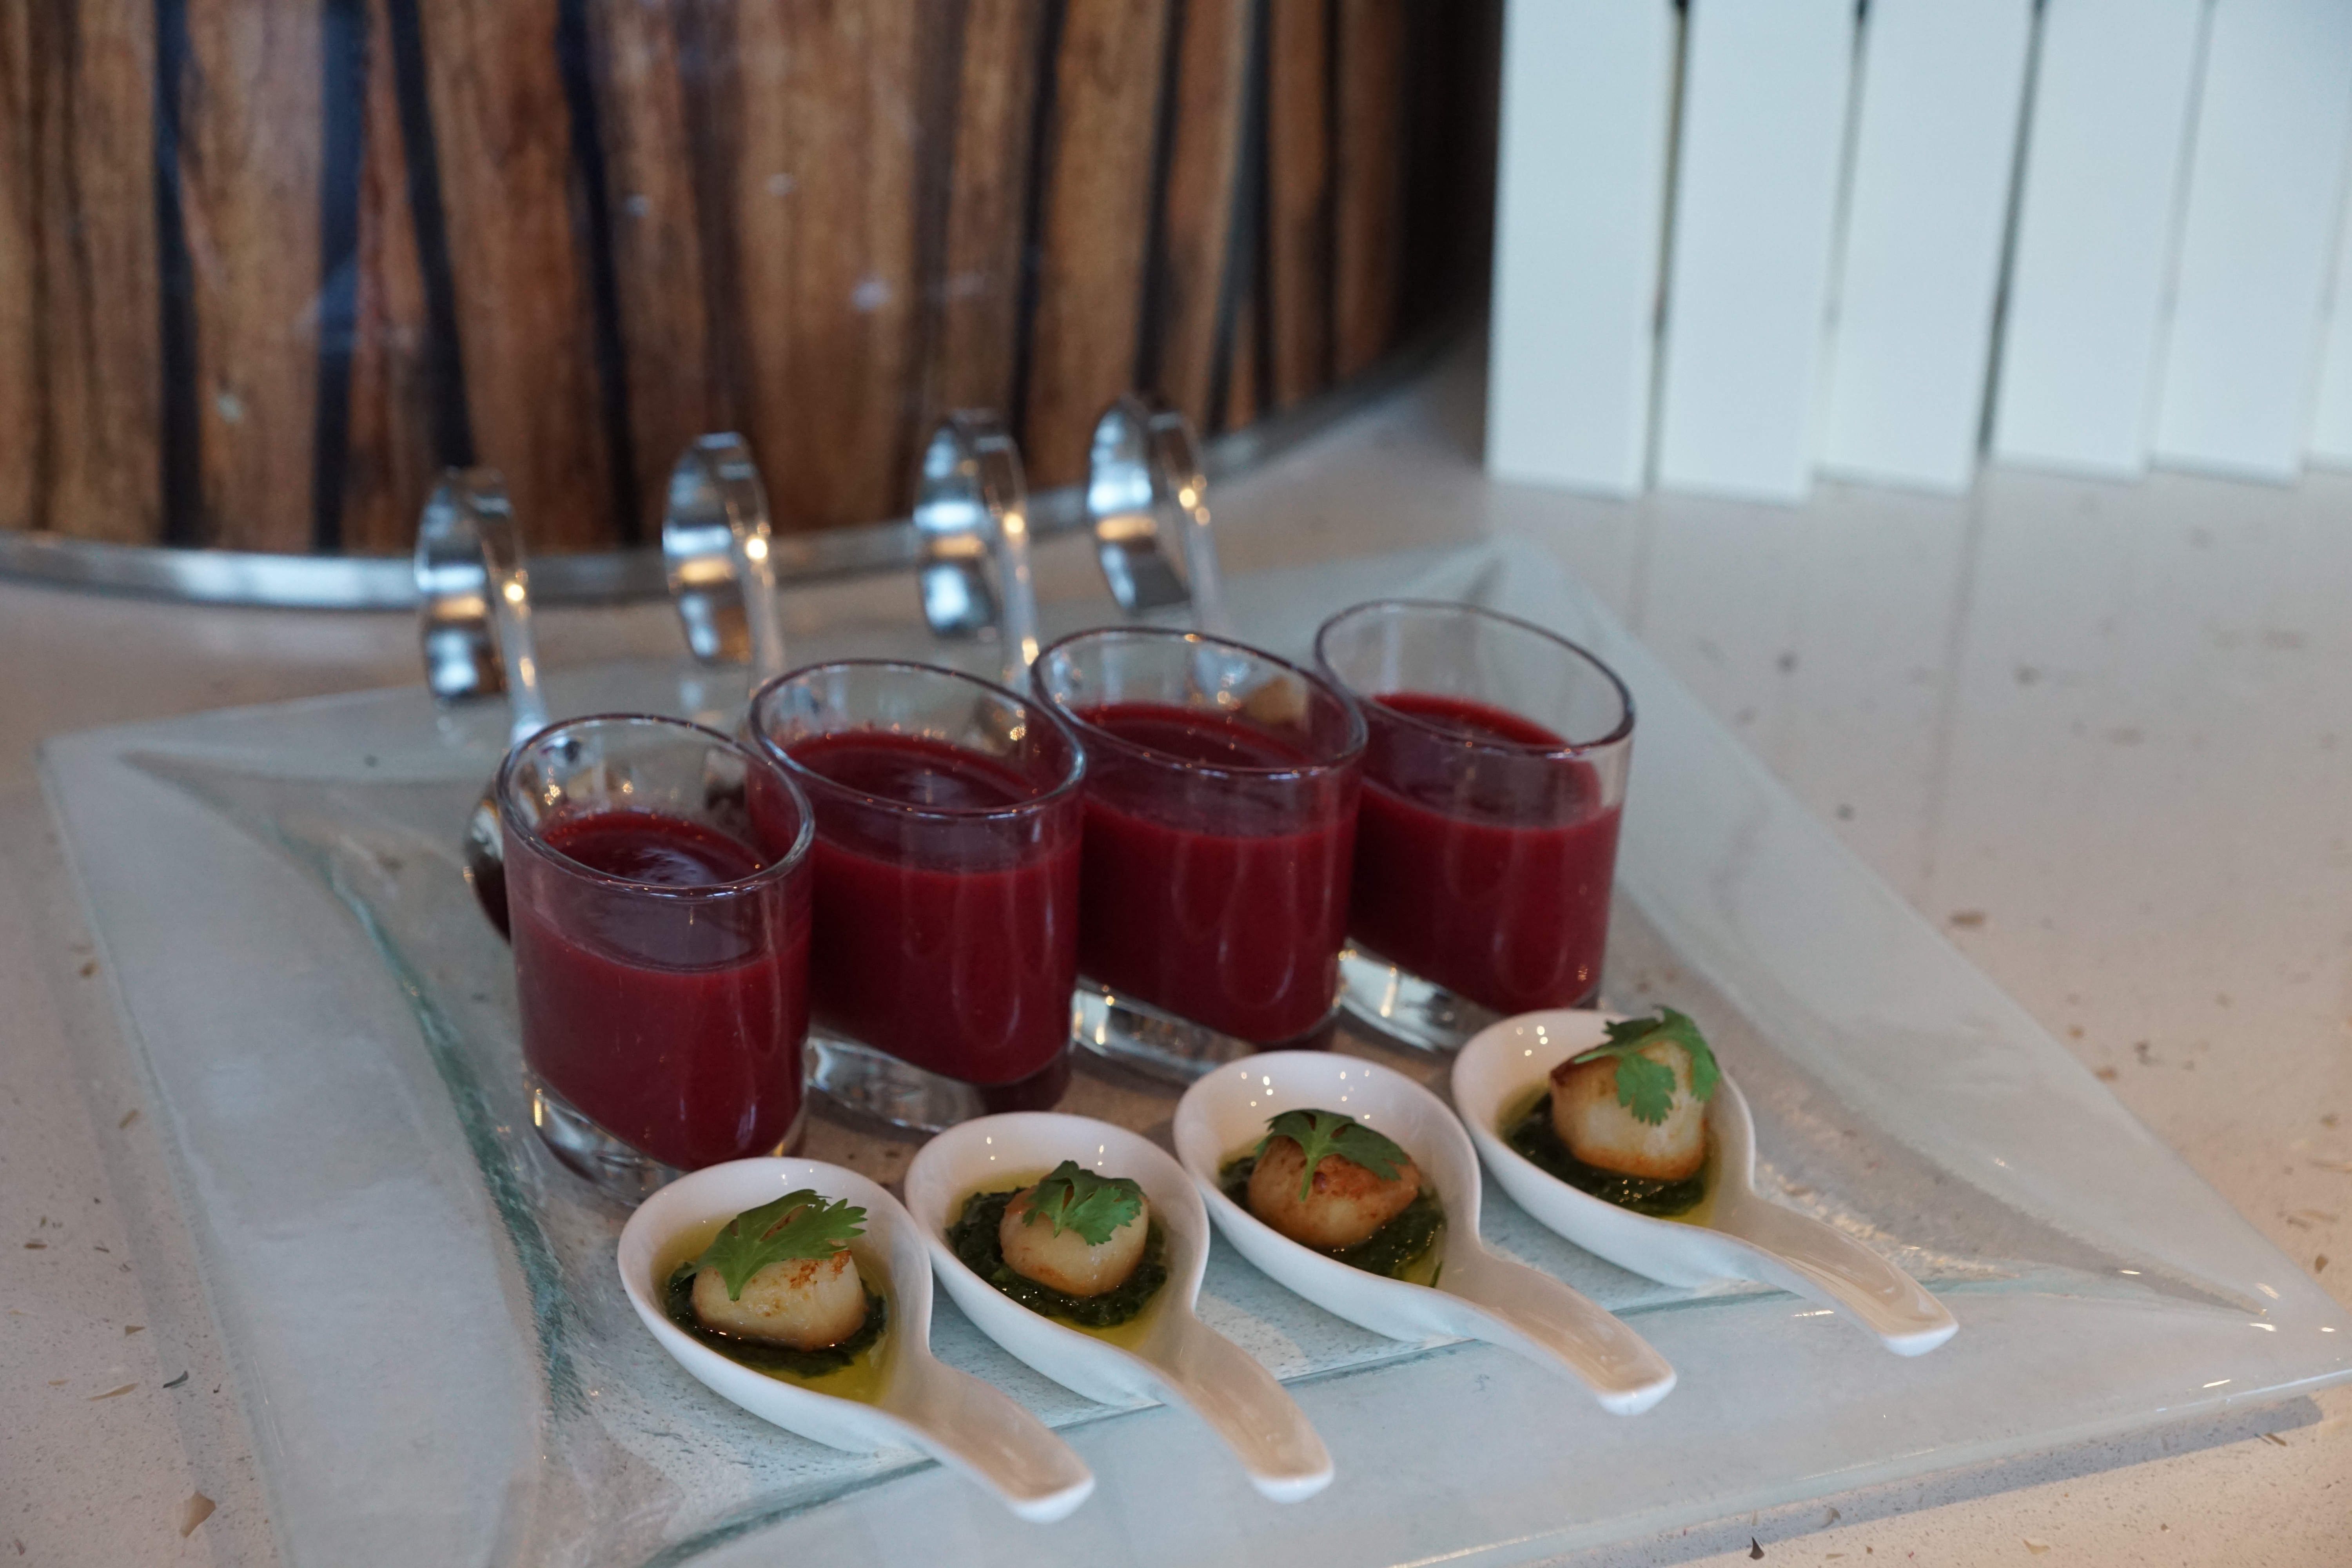
glass, restaurant, ship, meal, food, produce, drink, gourmet, eat, lunch, spoon, shell, cook, court, course, scallop, beetroot, vitamins, aida, cooking class, rossini